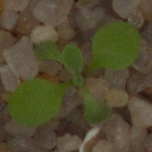
Label: shepherds_purse